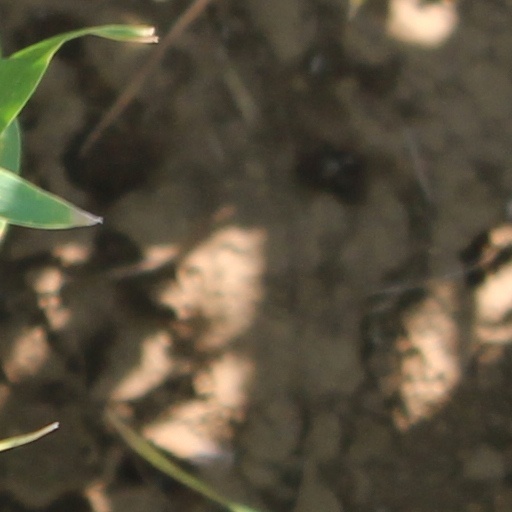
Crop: wheat